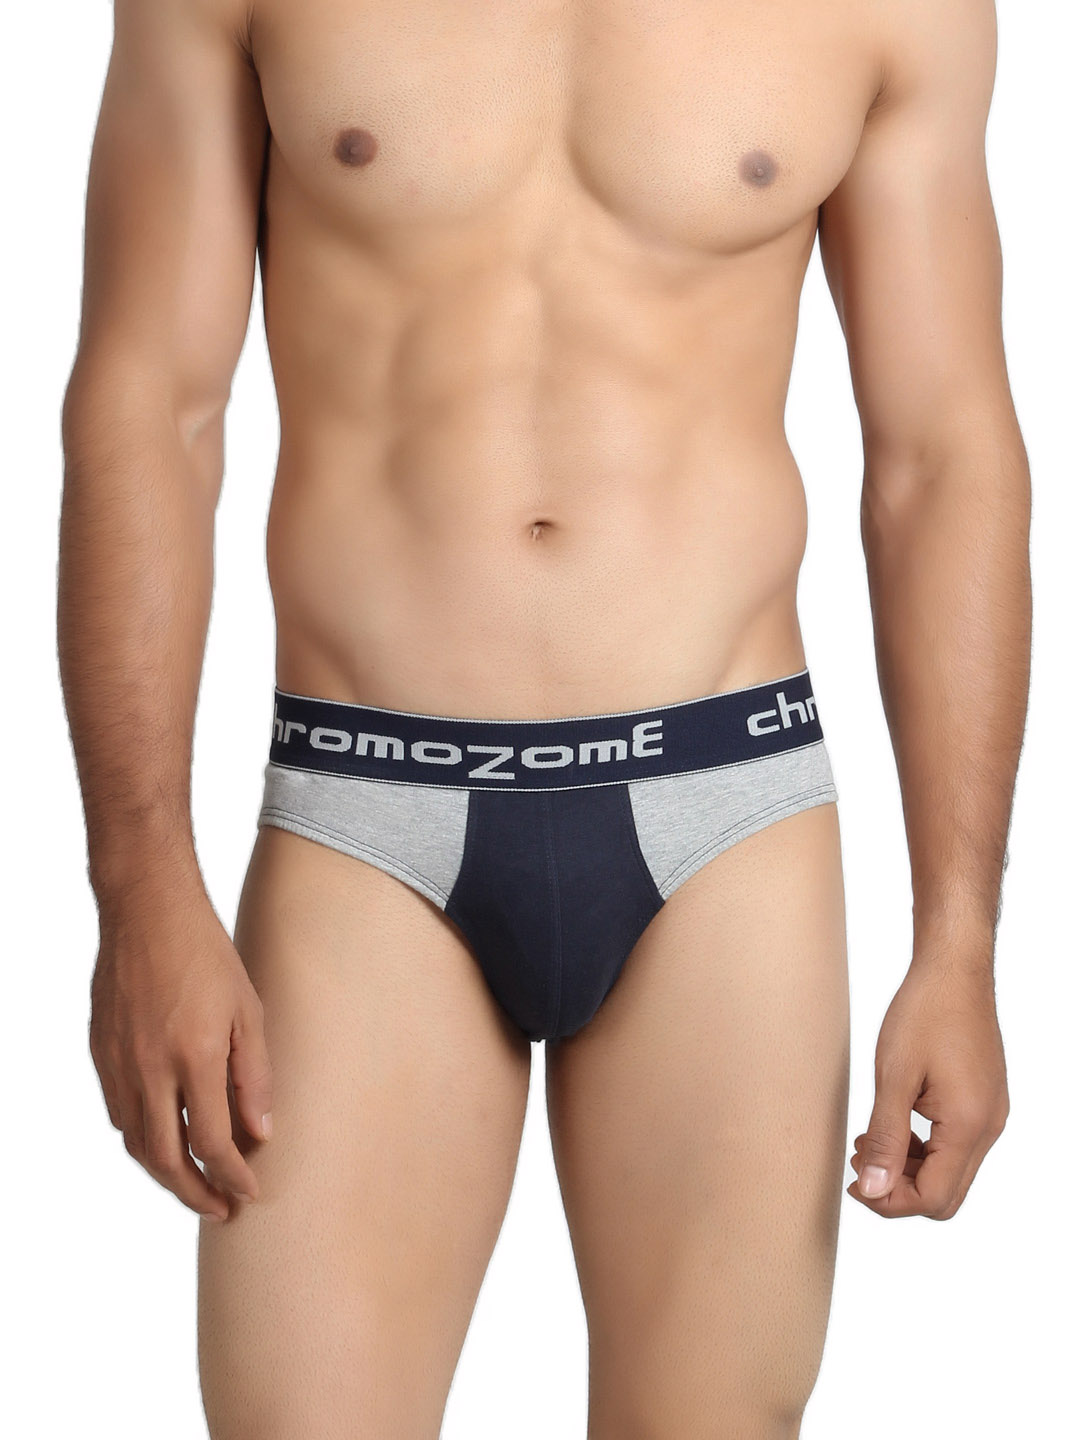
Chromozome Men Navy Blue Briefs
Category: Apparel / Innerwear / Briefs
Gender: Men
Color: Navy Blue
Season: Summer 2016
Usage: Casual